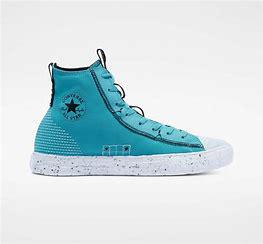
Brand: Converse
Model: Ctas Hi